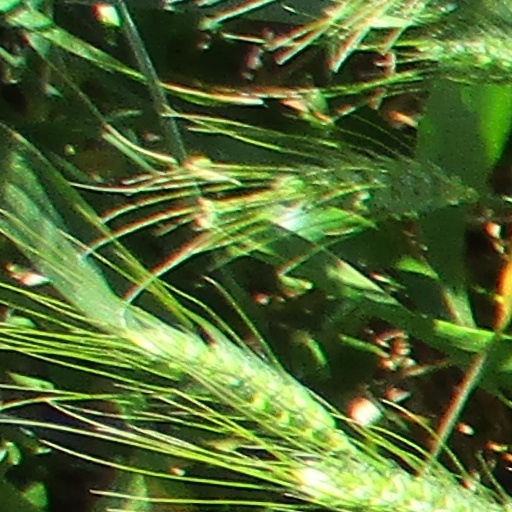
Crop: wheat